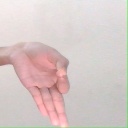
अक्षर: ज्ञ